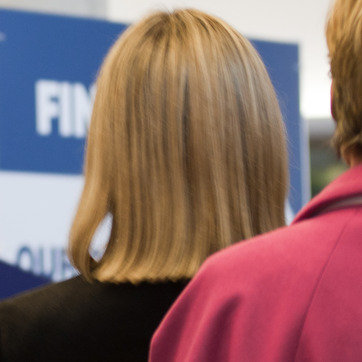
Material: hair